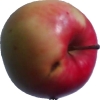
Label: Apple 11